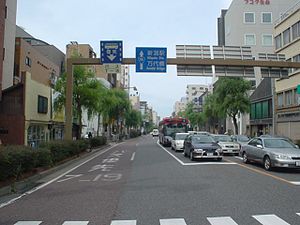
Niigata / Galleri
Niigata er en by i Japan og hovedstaden i Niigata-præfekturet. Det er også den største by i præfekturet. Niigata er den største by ved Det Japanske Hav. I 2008 havde byen 812.340 indbyggere.